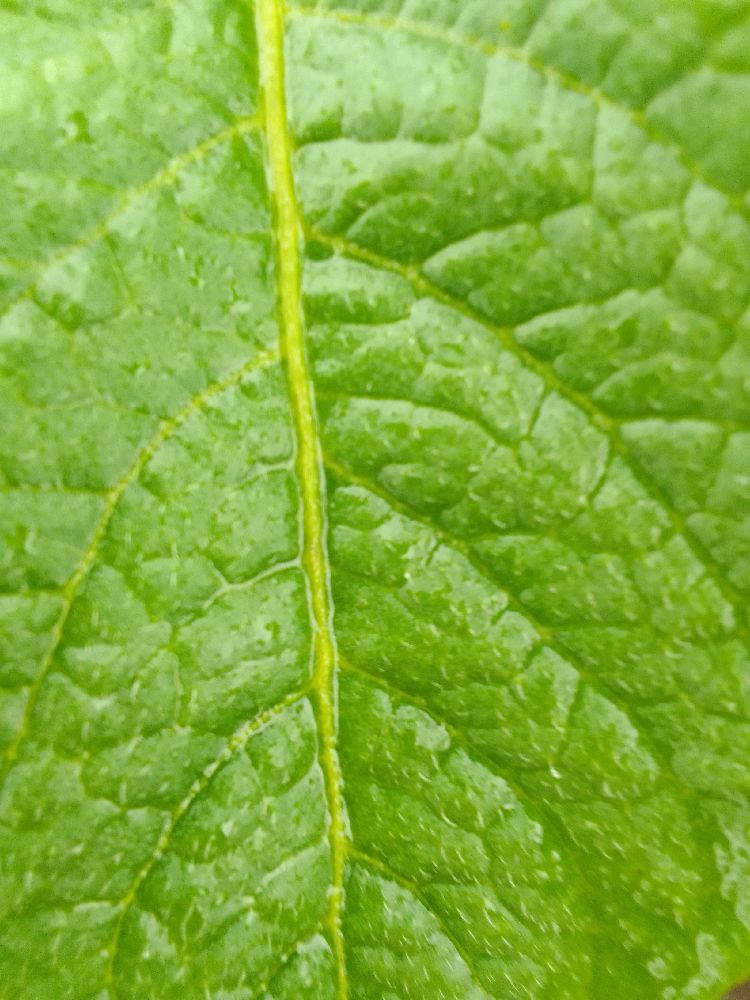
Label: Healthy